Bratislava Stock Exchange

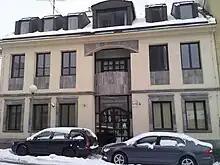
Bratislava Stock Exchange

Bratislava Stock Exchange (Slovak: Burza cenných papierov v Bratislave, abbr. BSSE, BCPB) is a Stock Exchange in Bratislava, that began its existence on 15 March 1991 according to adjudication of Ministry of Finance of Slovakia in 1990. BSSE is the only organizer of the market with the security papers in Slovakia. It is in operation since 21 June 2001.